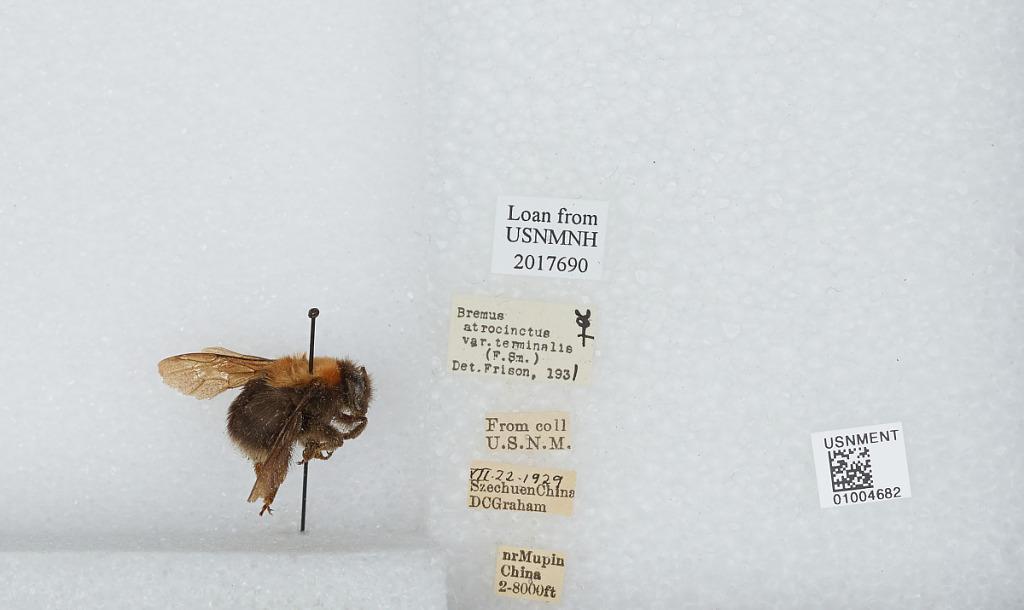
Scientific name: Bombus (Festivobombus) festivus Smith
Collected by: D. Graham
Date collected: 1929-7-22
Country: China
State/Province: Sichuan
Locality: near Muping, formerly Mupin
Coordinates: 30.3692, 102.814
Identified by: Frison